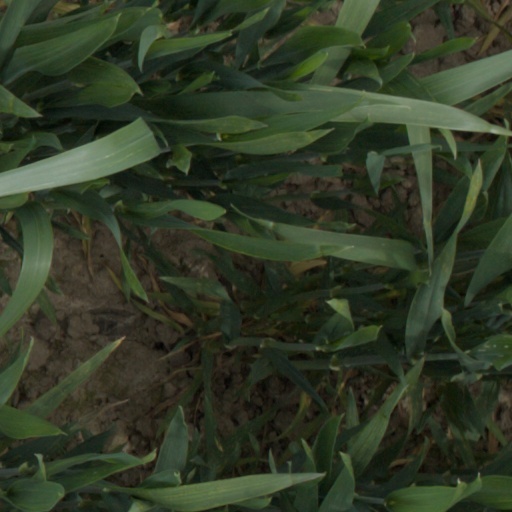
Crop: wheat